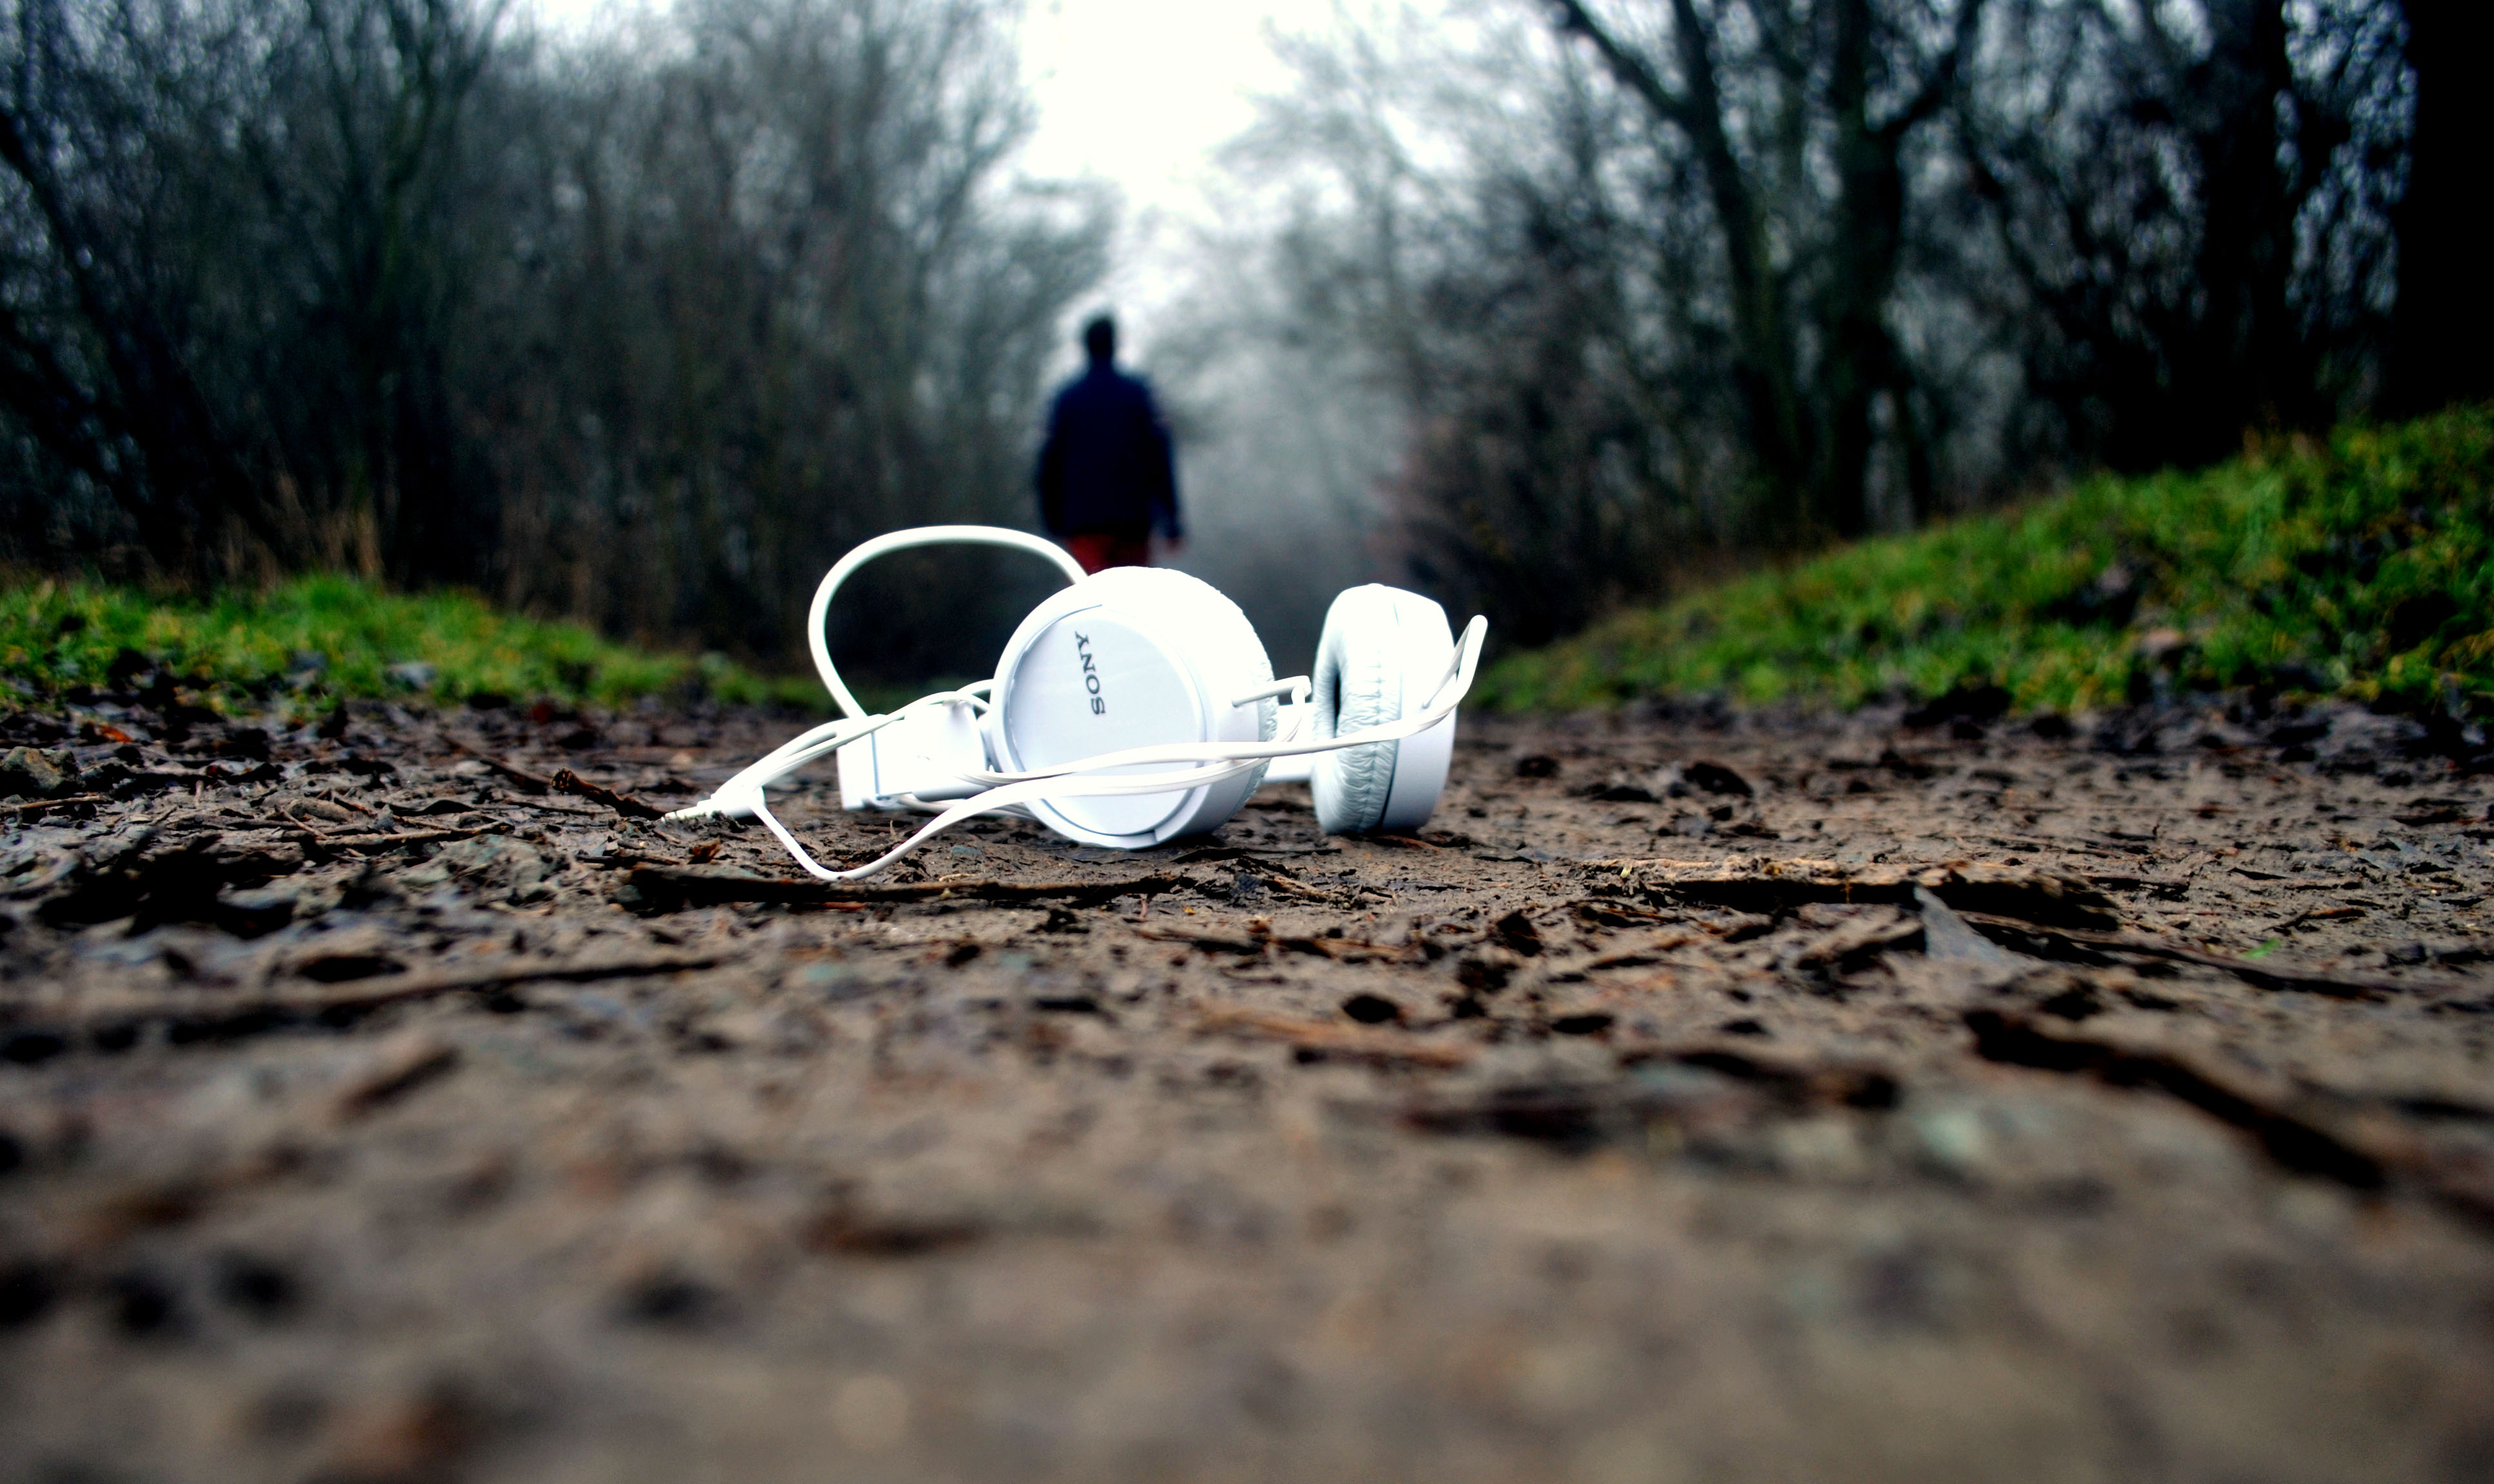
tree, nature, forest, grass, music, road, dirt road, vehicle, soil, abandoned, headphones, sony, earphones